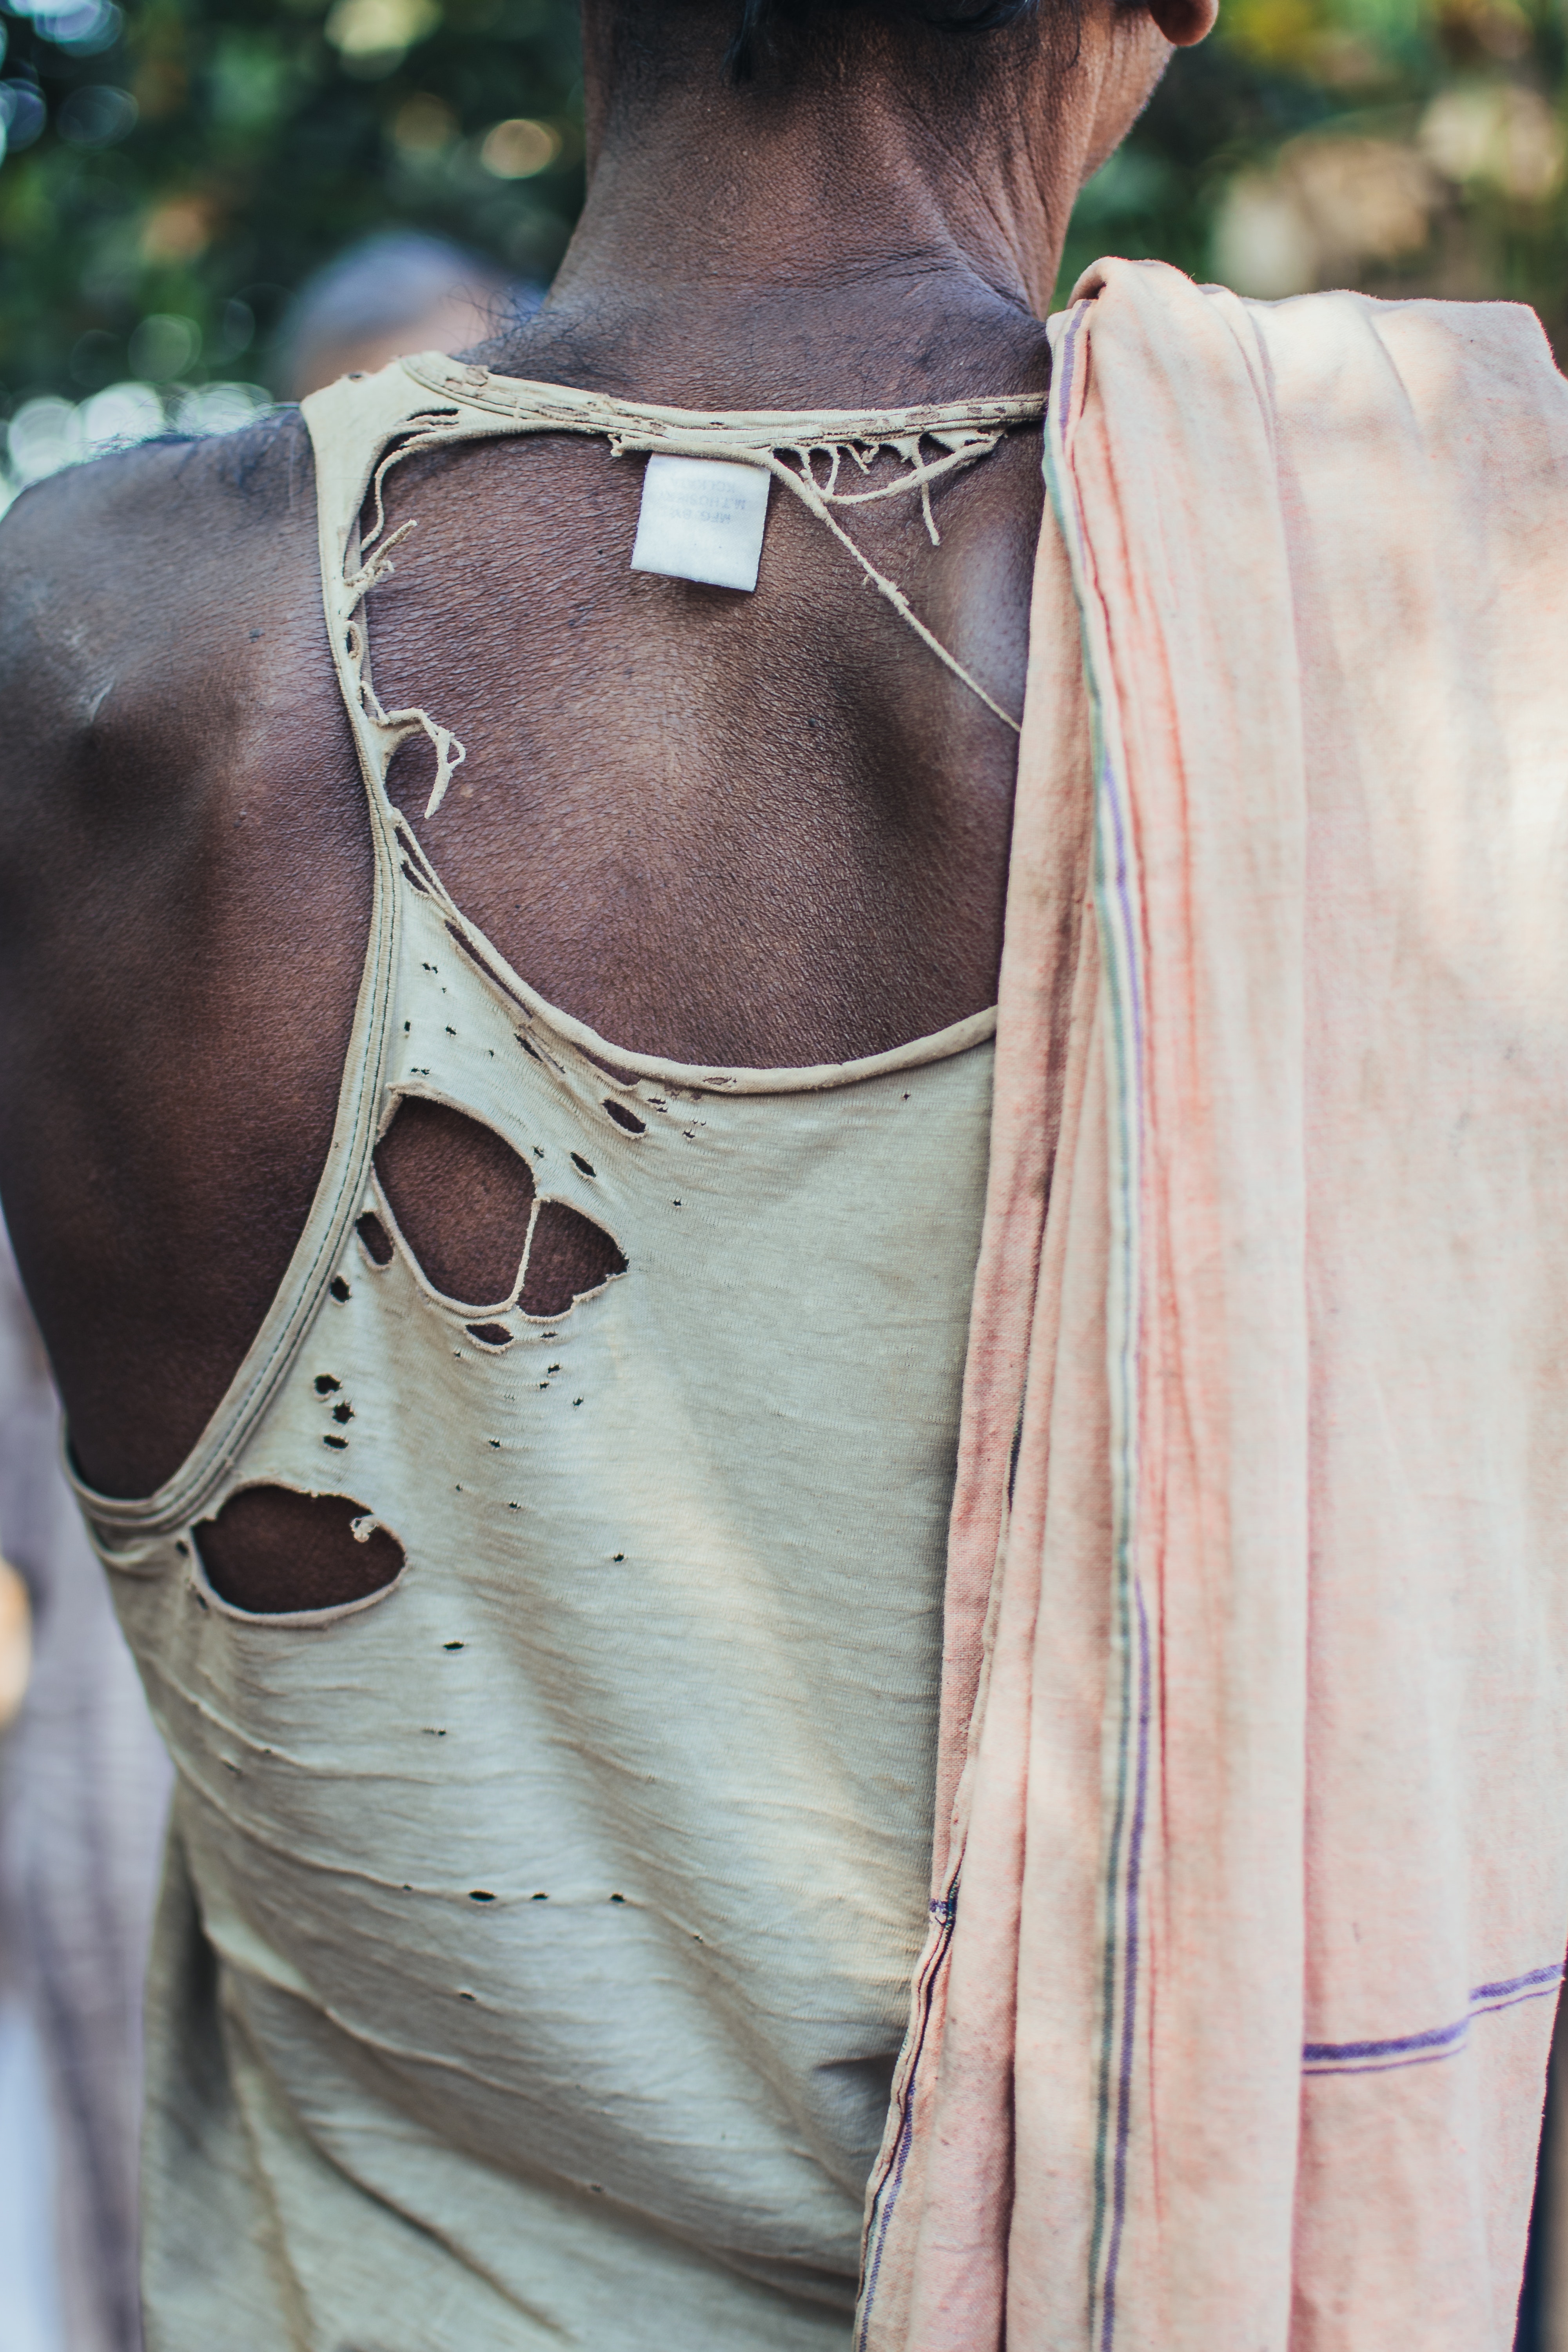
neck, dress, skin, necklace, fashion, outerwear, shoulder, beige, jewellery, fashion accessory, textile, chest, vest, leather, street fashion, metal, sleeveless shirt